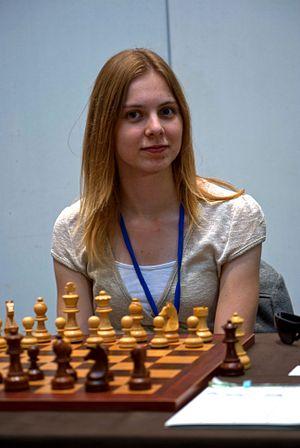
Anne Haast est une joueuse d'échecs néerlandaise née le 1ᵉʳ juillet 1993 à Dongen. Grand maître international féminin depuis 2015, elle a remporté le championnat d'échecs des Pays-Bas quatre fois de suite de 2014 à 2017.